Metcard

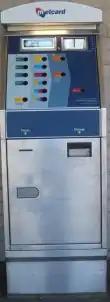
A 'small' MVM 1 Metcard vending machine

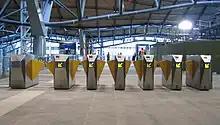
Metcard-operated barrier gates at Southern Cross station

Ticket availability varied, with the sources above each stocking slightly different ranges beyond the standard two-hour, daily and seniors tickets. Availability on board buses was particularly restricted, with neither the Sunday Saver nor off-peak tickets being available from drivers. Similarly, ticket vending machines at railway stations did not stock Sunday Savers or some types of off-peak tickets. Payment options varied from coin-only (small Metcard machines on trams and at railway stations), EFTPOS, coin and some notes (large ticket machines at stations) to EFTPOS, credit card, coin and all notes (premium railway stations).